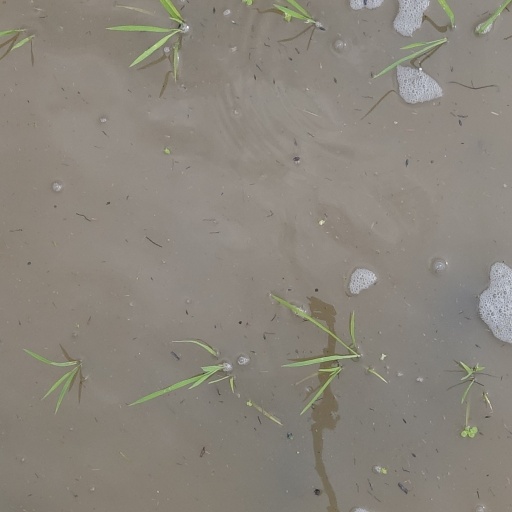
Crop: rice